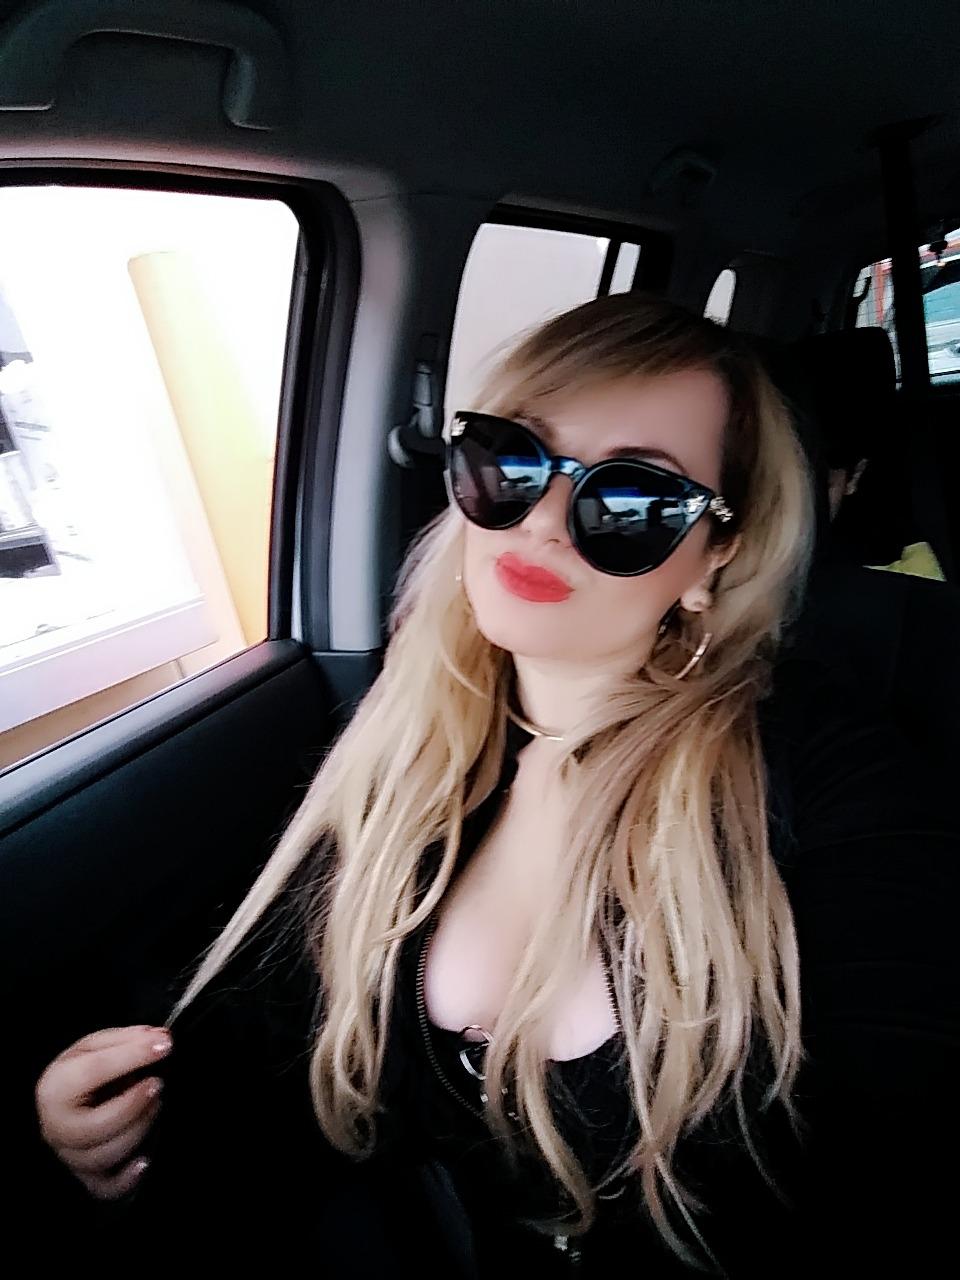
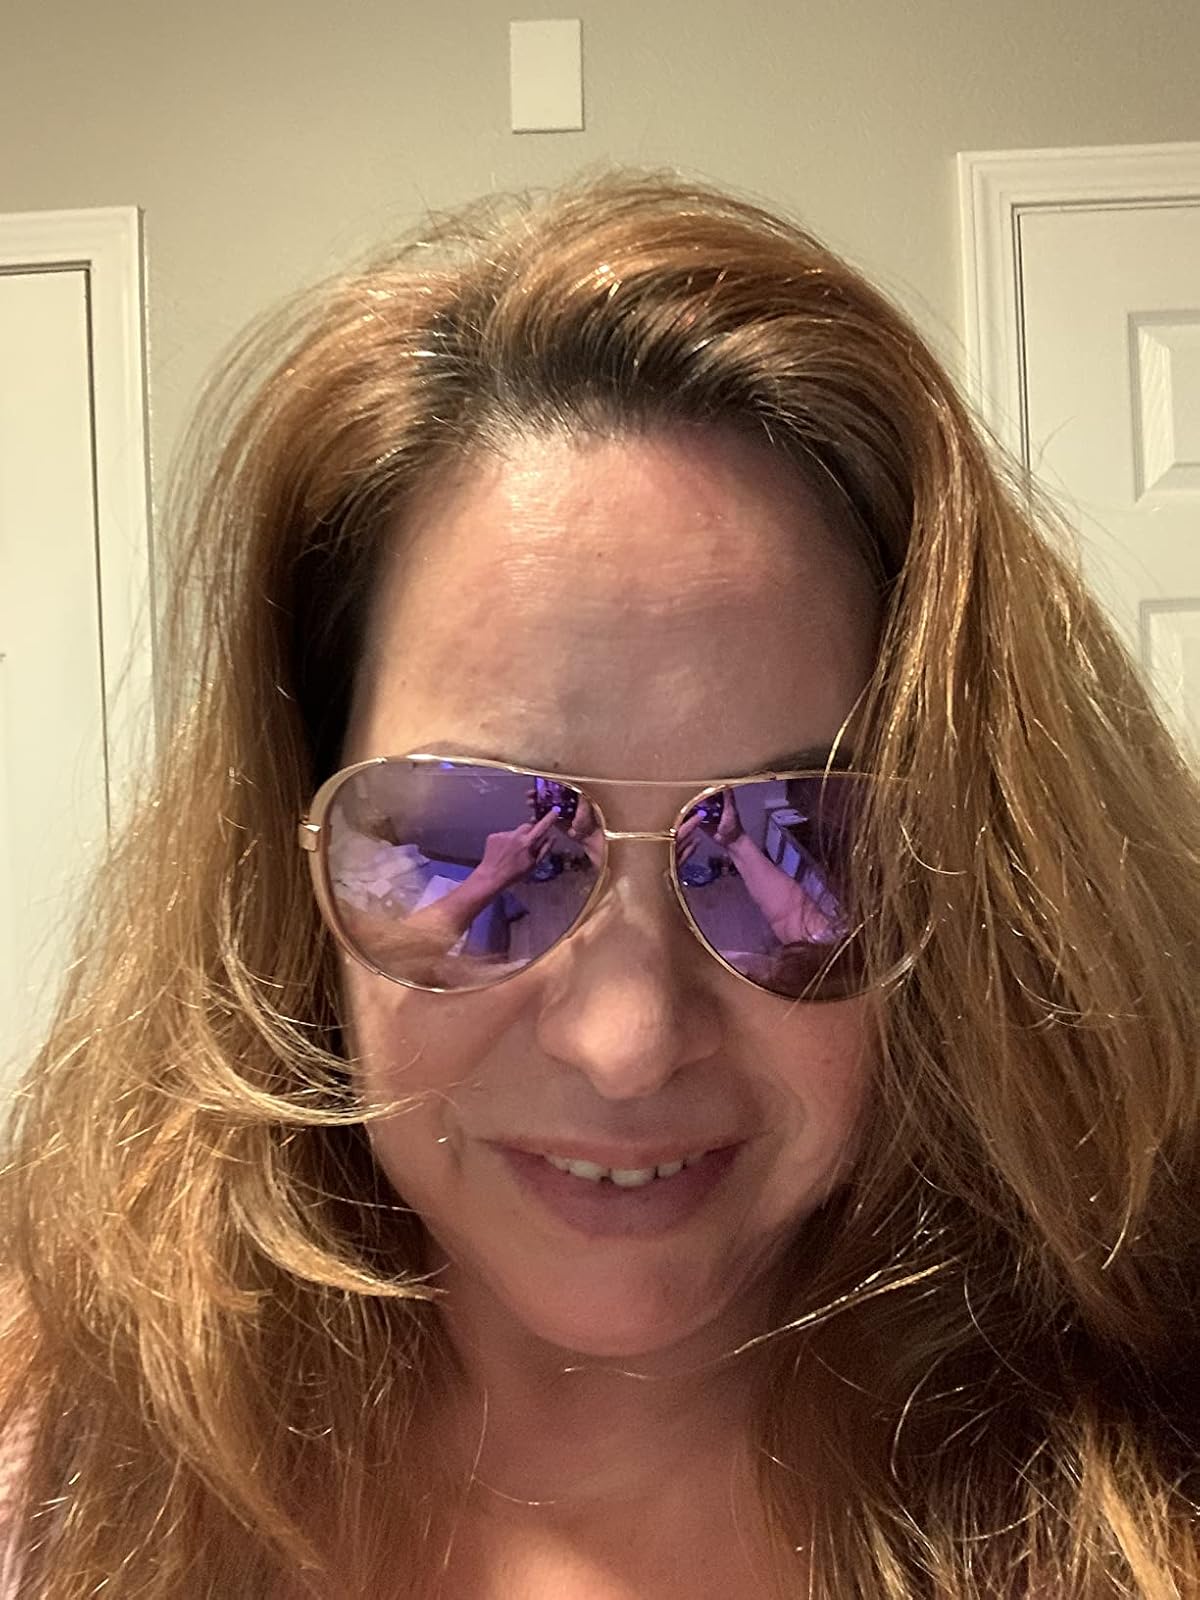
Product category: accessories_sunglasses
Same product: no